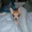
Label: dog